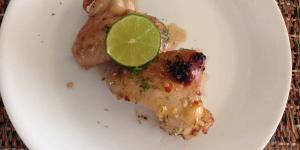
alitas de pollo al limon